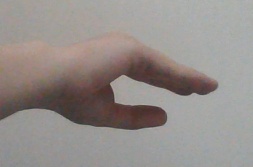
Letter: jeem